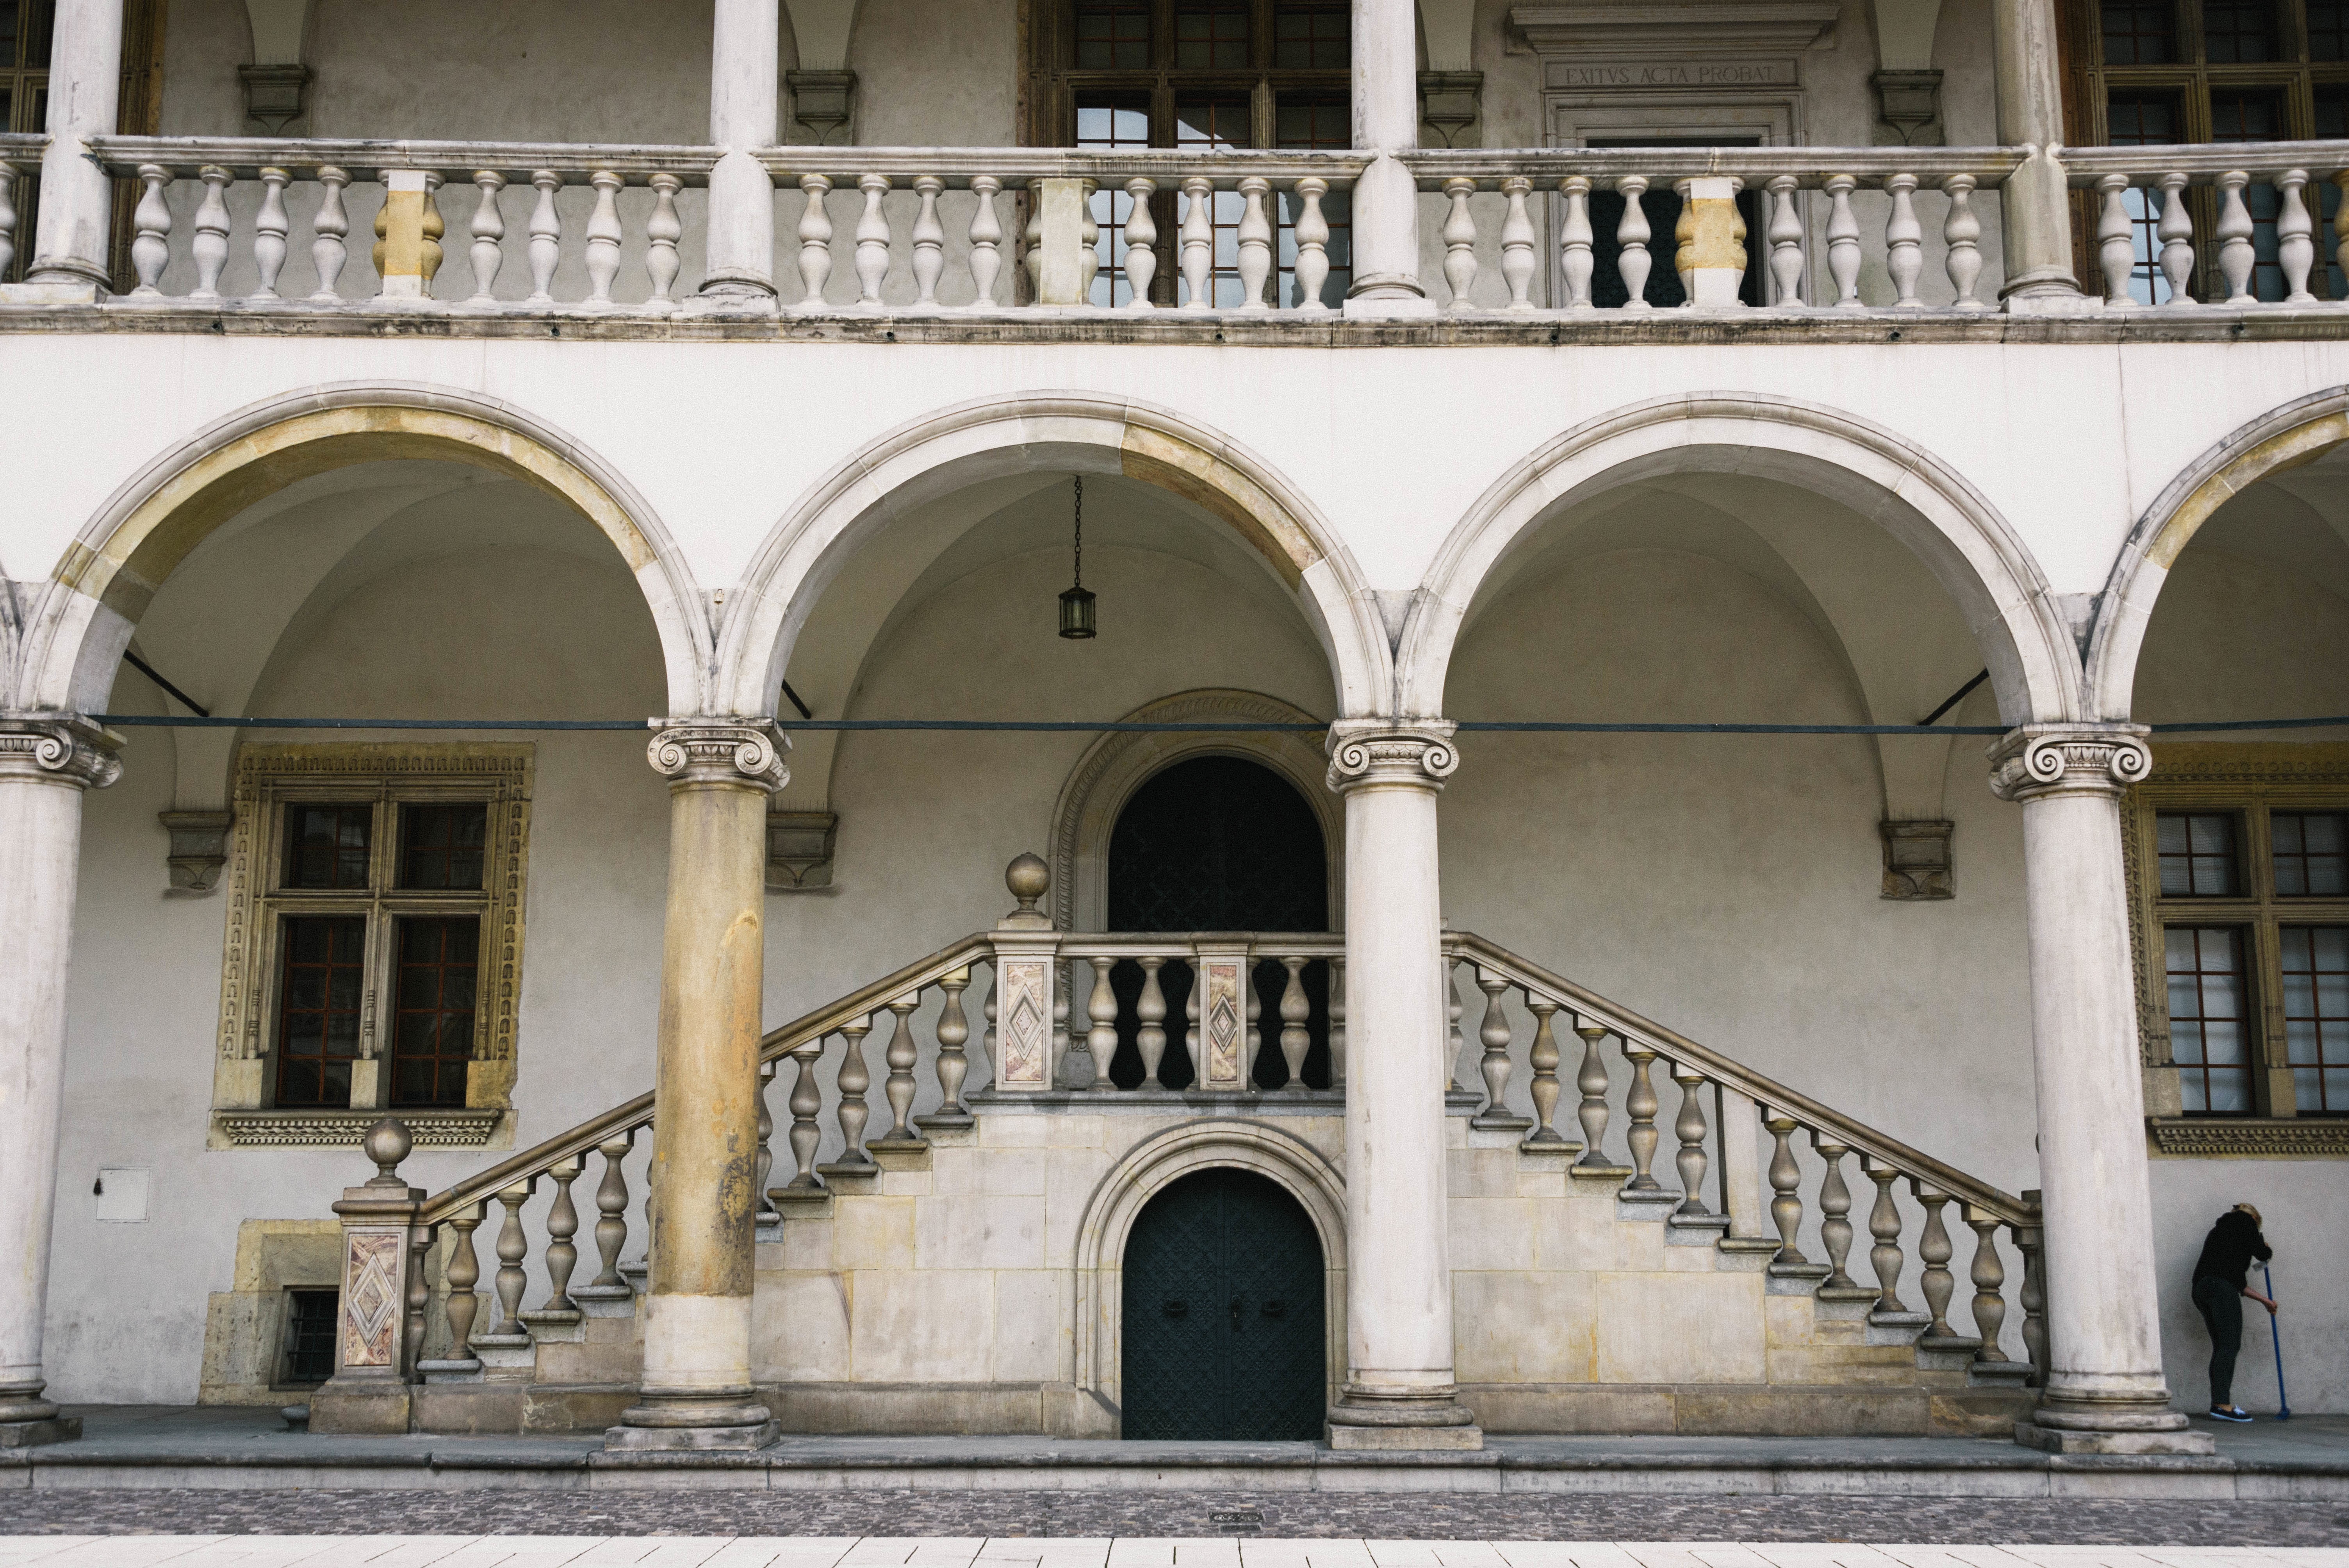
architecture, window, building, palace, arch, facade, courtyard, monastery, synagogue, history, arcade, estate, ancient history